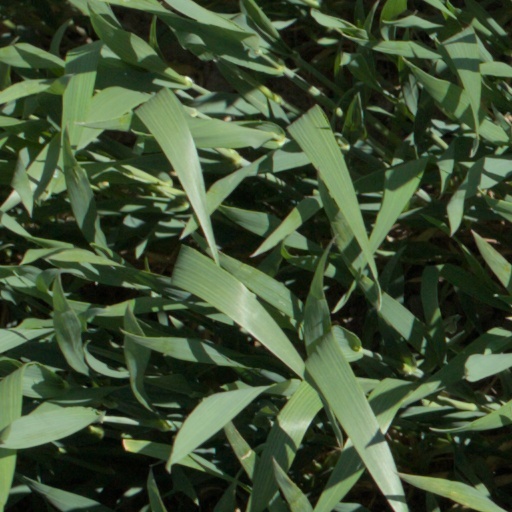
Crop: wheat